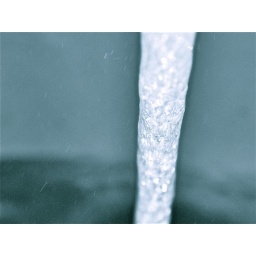
My 'water falling' entry into the scavenger hunt. Taken in the kitchen sink :)